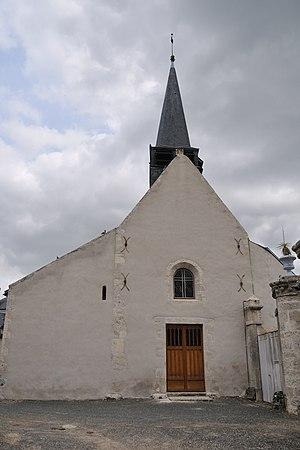
Église Saint-Ay, Saint-Ay, Loiret, France
La liste des monuments historiques du Loiret recense les monuments historiques situés dans le département français du Loiret.
Saint-Ay est une commune française située dans le département du Loiret en région Centre-Val de Loire.